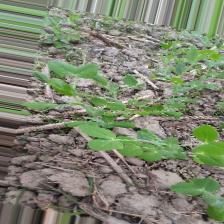
Label: Powdery Mildew